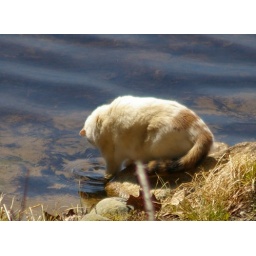
actually very dirty from rolling in the sand. arm deep in the water trying to get the fish.